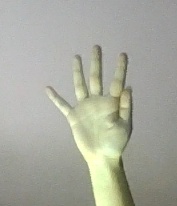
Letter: sheen